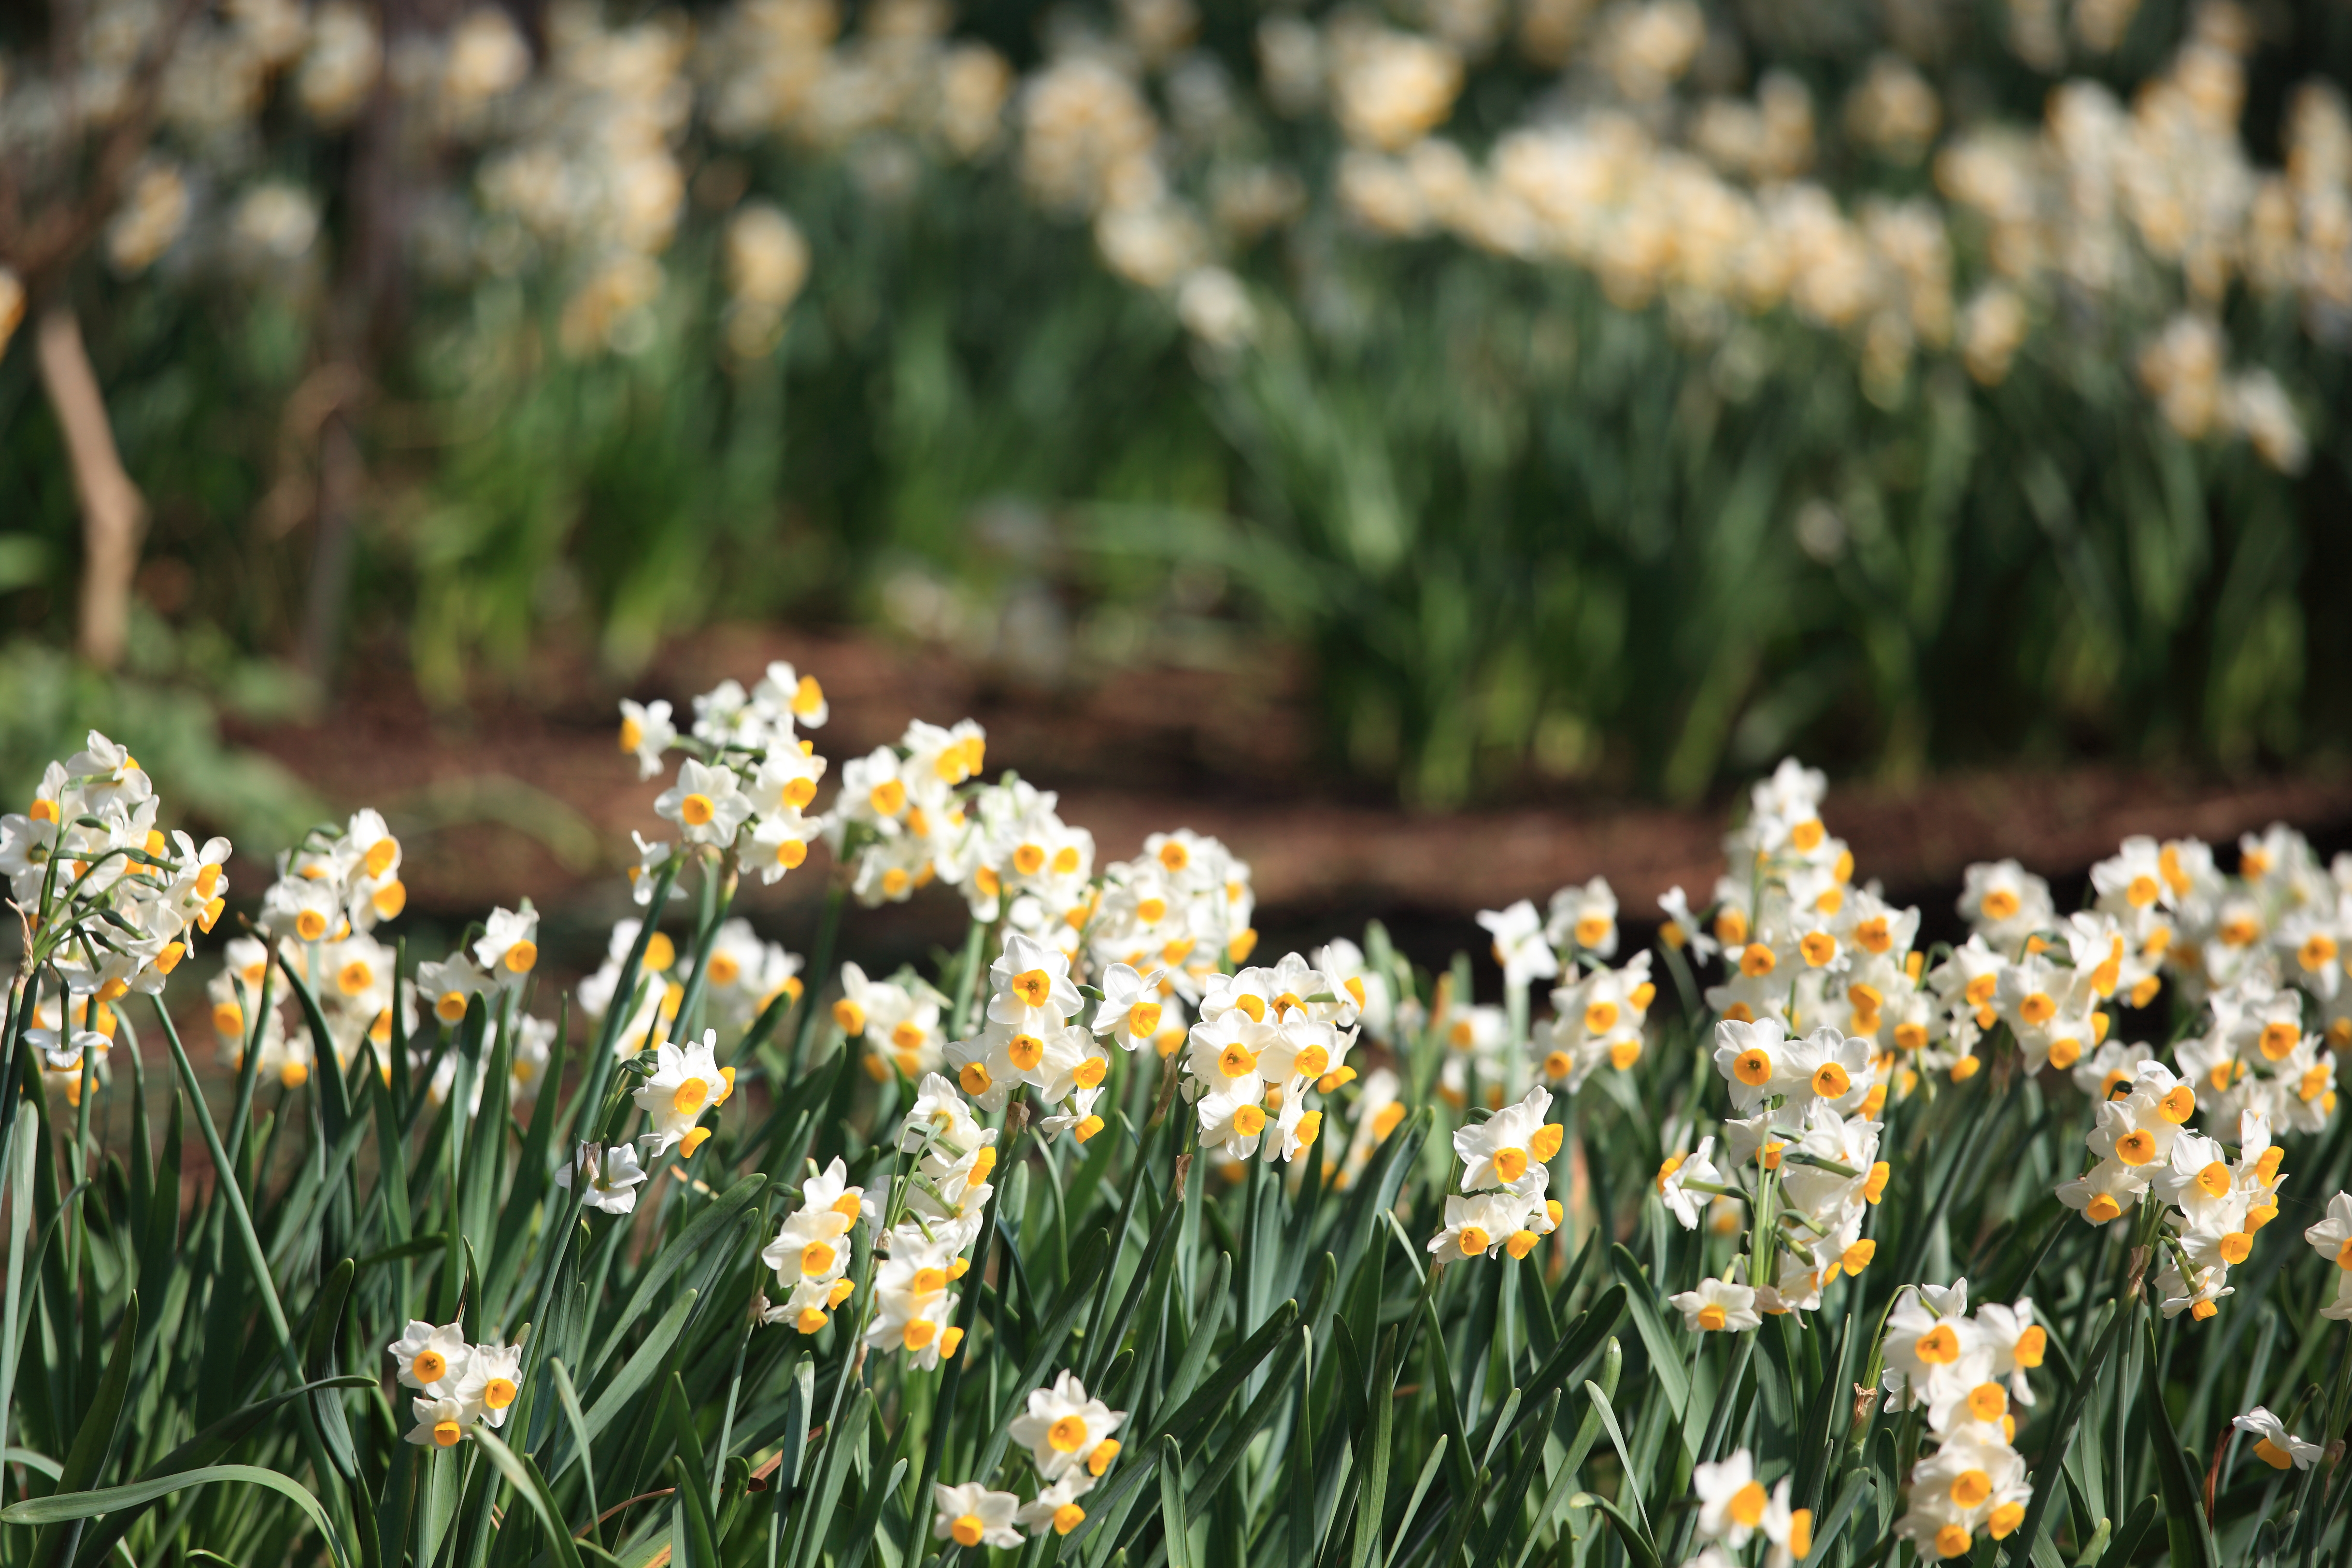
nature, grass, plant, field, lawn, meadow, prairie, flower, pattern, high, botany, daffodil, flora, wildflower, background, wallpaper, 5d, narcissus, hires, markii, hi, res, resolution, flowering plant, grass family, land plant